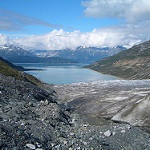
Label: glacier